Transition metal carbonate and bicarbonate complexes

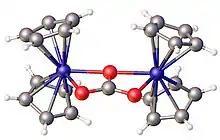
Structure for .

Carbonate is a pseudohalide ligand. With a saturated pi-system, it has no pi-acceptor properties. With multiple electronegative elements, it is not strongly basic. The latter is consistent with the pK’s of carbonic acid: pK = 6.77 and pK = 9.93.